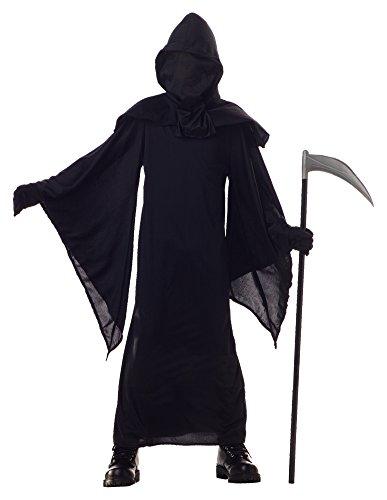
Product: California Costumes Horror Robe Child Costume, Small
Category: Toys & Games | Dress Up & Pretend Play | Costumes
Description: Robe With Attached Hood And Face Cover.
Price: $19.92
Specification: ProductDimensions:15x11x2inches|ItemWeight:12.8ounces|ShippingWeight:12.8ounces(Viewshippingratesandpolicies)|DomesticShipping:ItemcanbeshippedwithinU.S.|InternationalShipping:ThisitemcanbeshippedtoselectcountriesoutsideoftheU.S.LearnMore|ASIN:B002M0B7P8|Itemmodelnumber:570|Manufacturerrecommendedage:6-8months